Samantha Brown

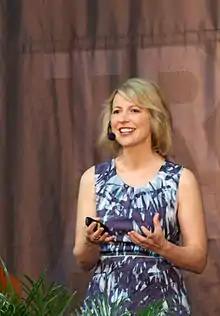
Brown speaking in San Diego in March 2014

In addition to her regular shows, Brown hosted several Travel Channel specials, such as the 2006 all-access special "Great Cruises: Freedom of the Seas with Samantha Brown" aboard the "Freedom of the Seas" cruise ship, the largest passenger ship in the world at the time of its launch. Prior to that, she hosted a 12-night Mediterranean Venice cruise aboard the "Brilliance of the Seas" cruise ship. The accompanying show was titled "Samantha Brown's First Cruise". In 2007, she hosted a special titled "Passport to Green Getaways", a travelogue to three eco-friendly destinations in North America.